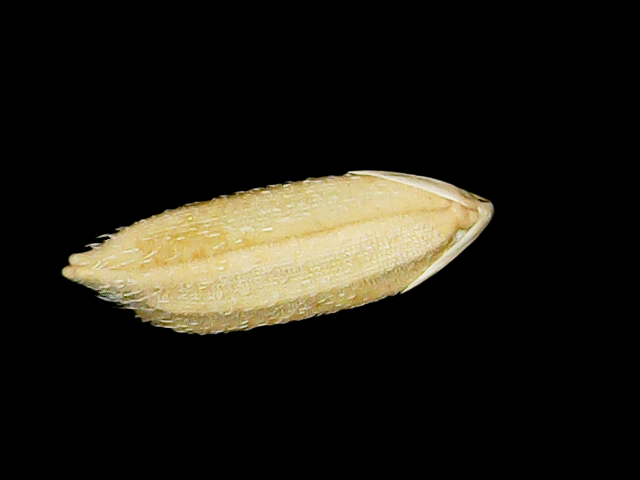
Rice variety: Bd51